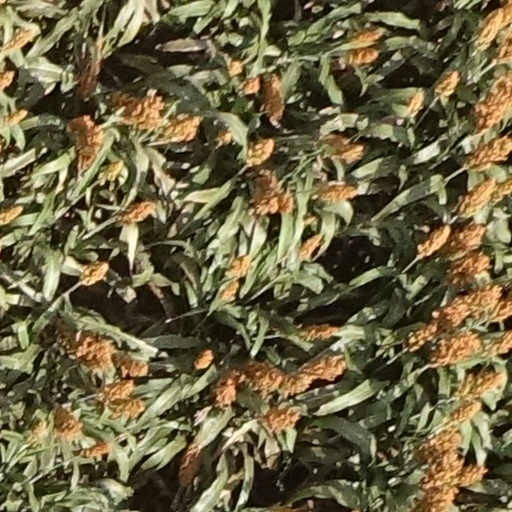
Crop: sorghum